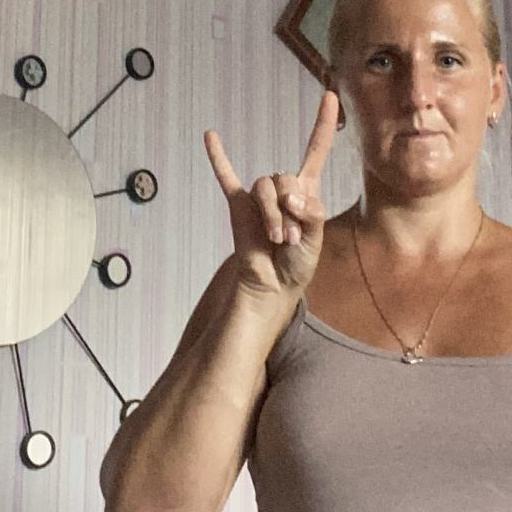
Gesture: rock